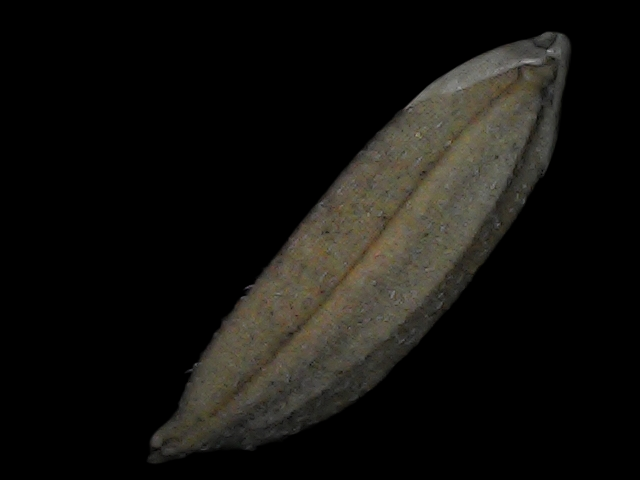
Rice variety: Bd72